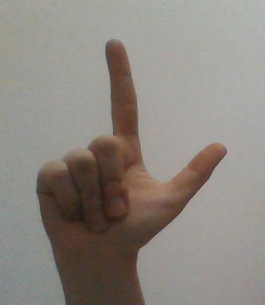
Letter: laam